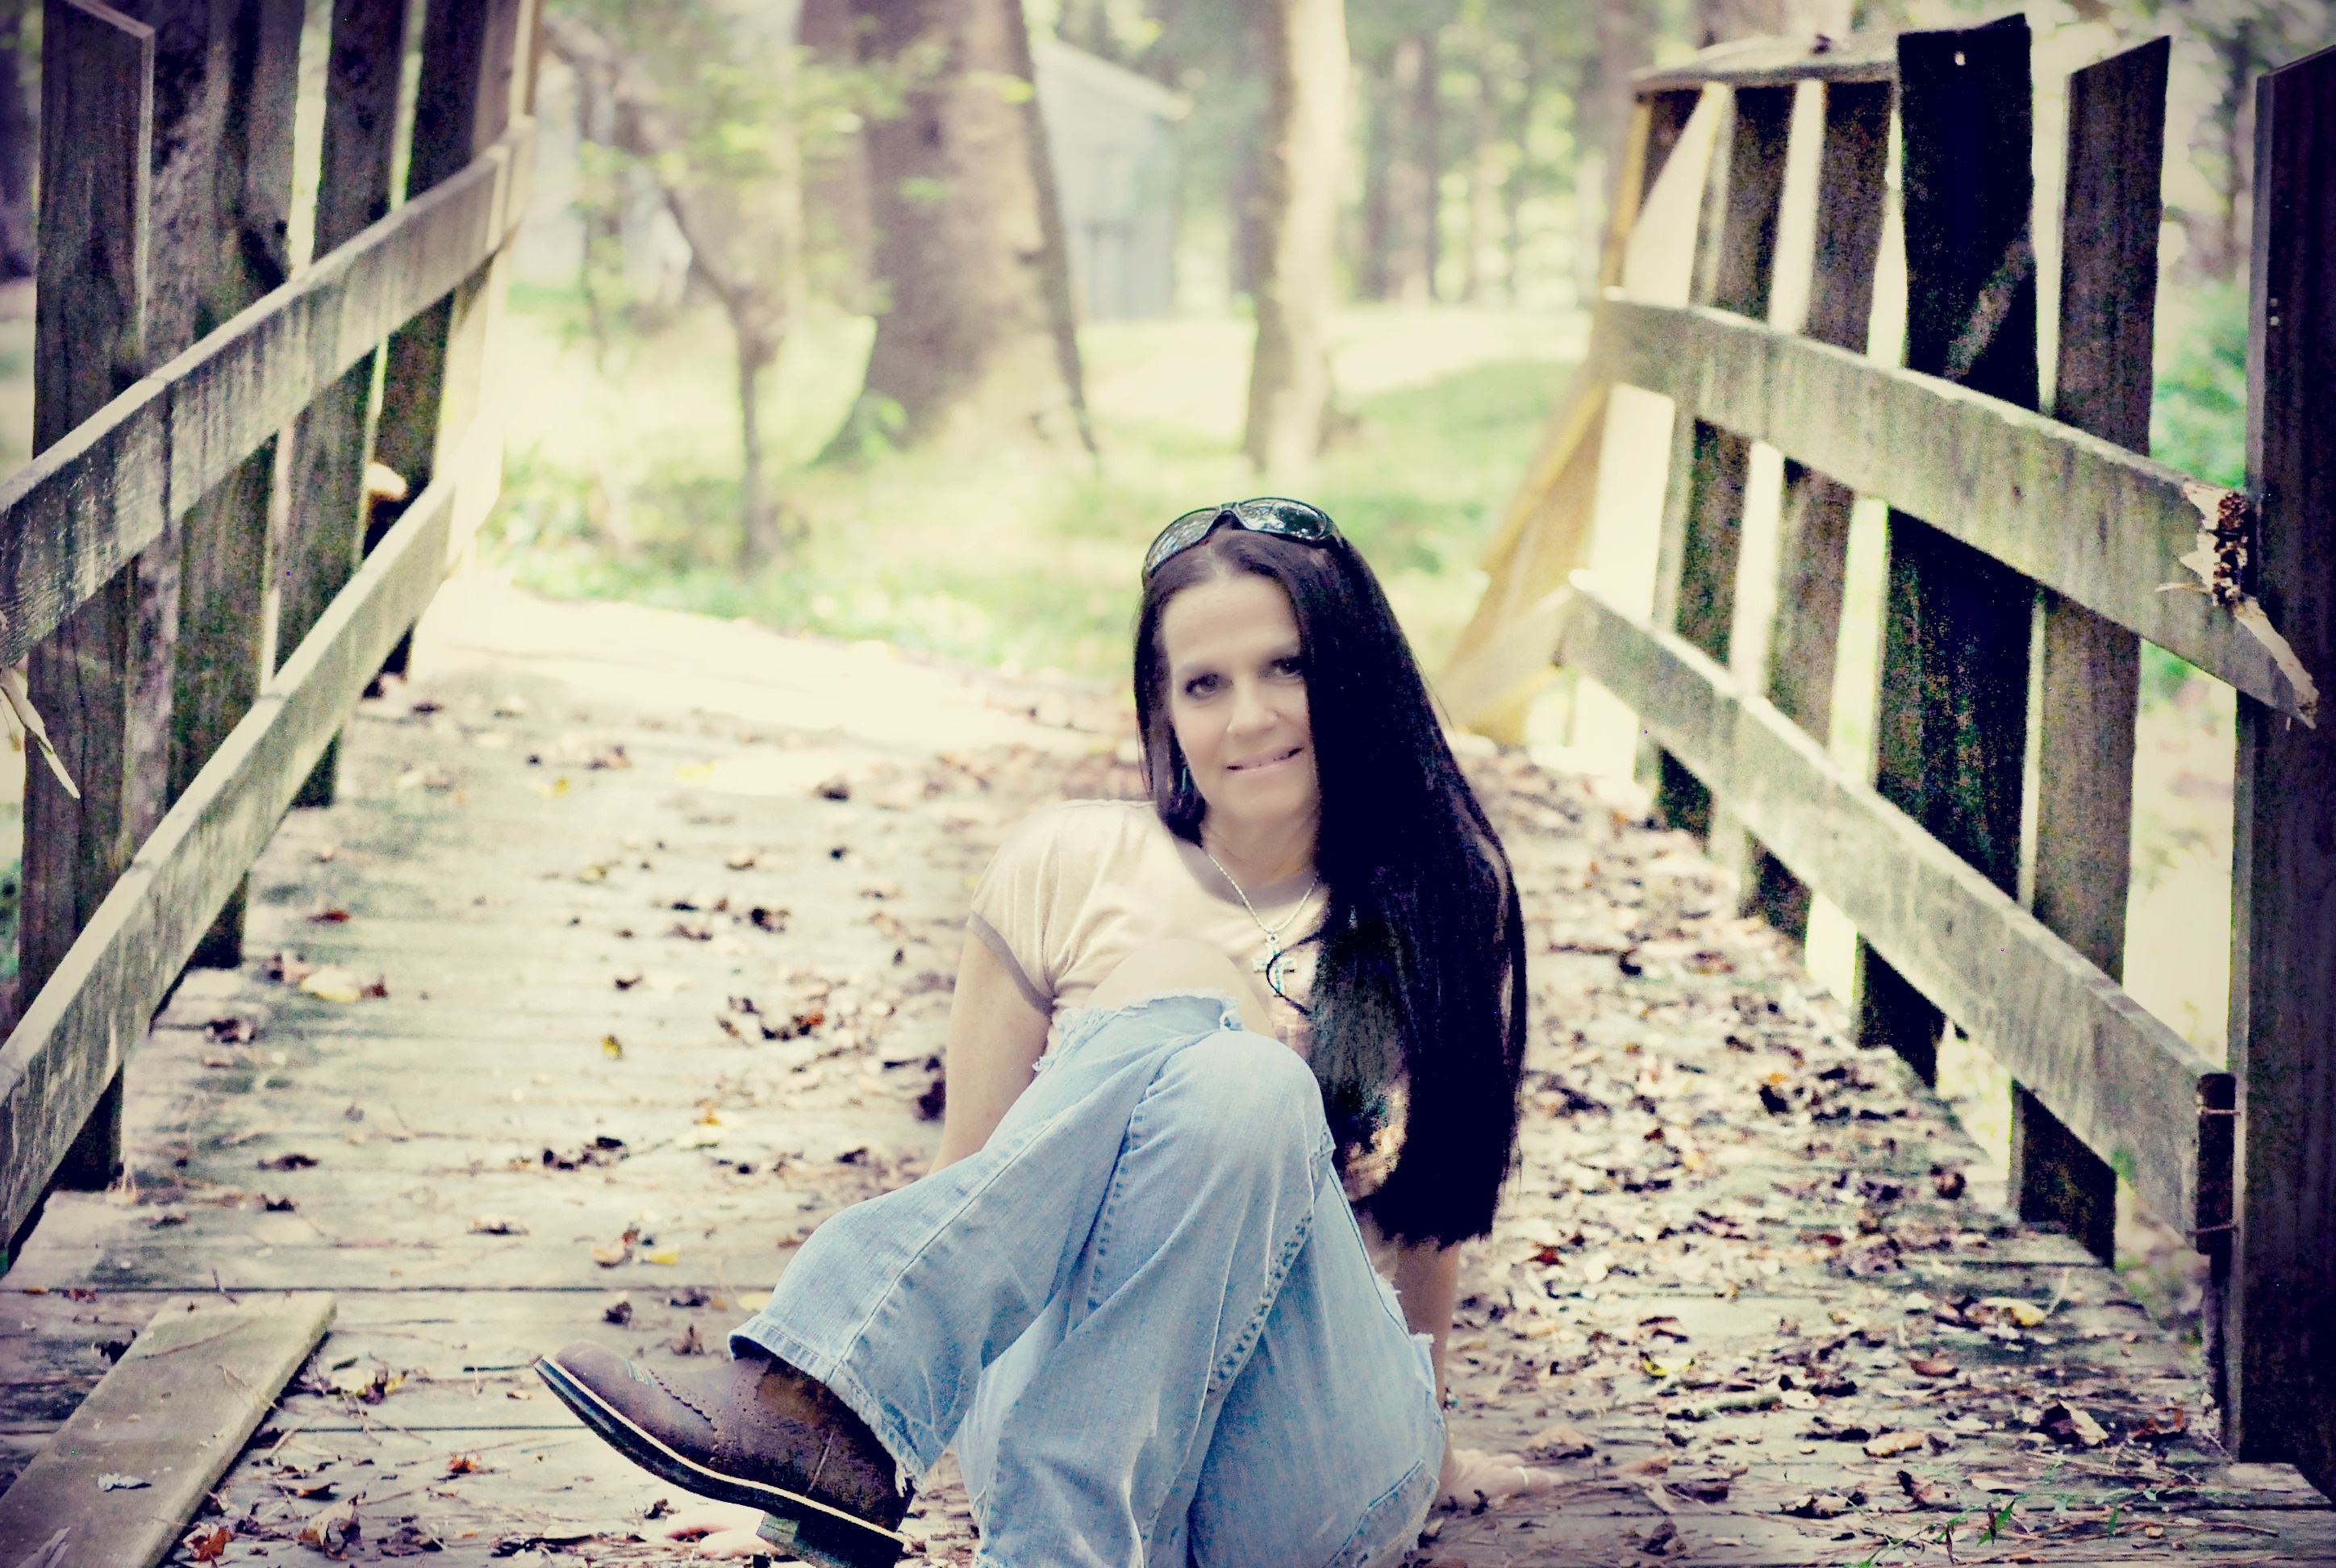
nature, girl, woman, bridge, photography, jeans, spring, sitting, blue, outdoors, dress, photograph, beauty, photo shoot, portrait photography